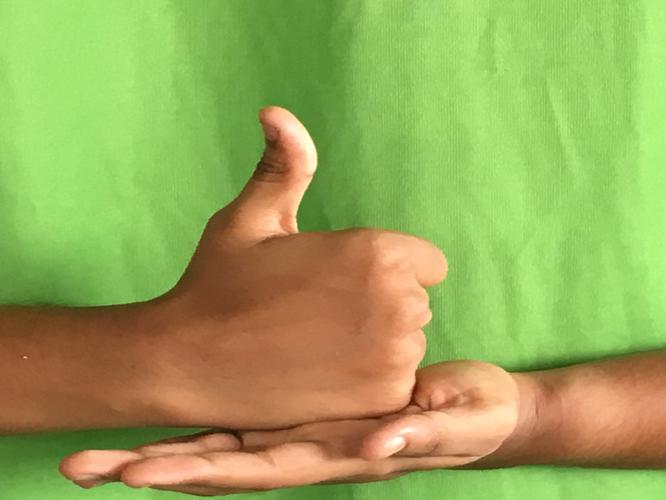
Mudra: Shivalinga
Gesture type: double_hand